Space Ghost (TV series)

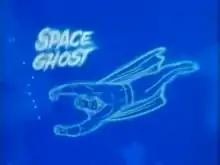

Space Ghost is an American Saturday-morning superhero animated television series produced by Hanna-Barbera Productions, first broadcast on CBS from September 10, 1966, to September 16, 1967, and continued reruns until September 7, 1968. The series was composed of two unrelated segments, "Space Ghost" and "Dino Boy in the Lost Valley". The series was created by Alex Toth and produced and directed by William Hanna and Joseph Barbera. Sometimes, it is alternatively called "Space Ghost & Dino Boy" to acknowledge the presence of both shows.